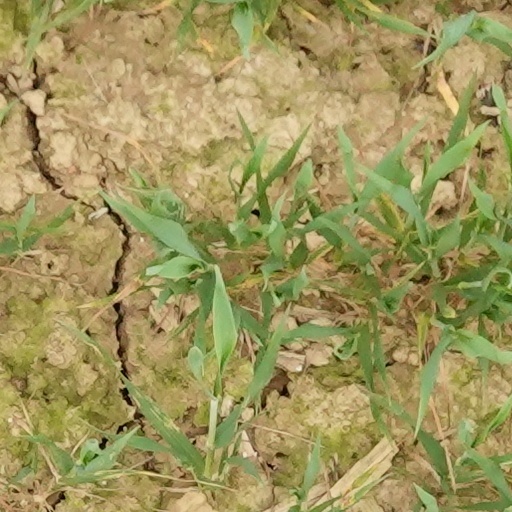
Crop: wheat